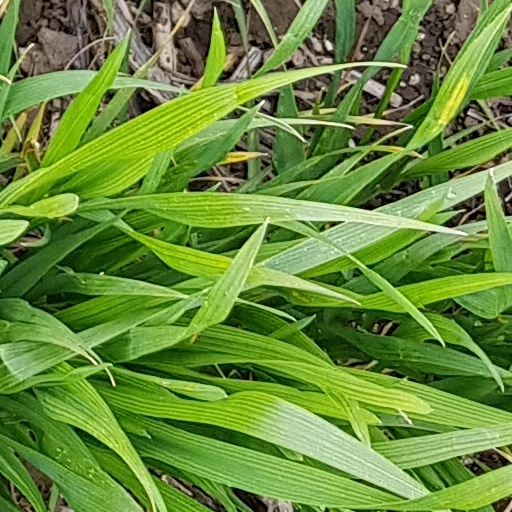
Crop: wheat